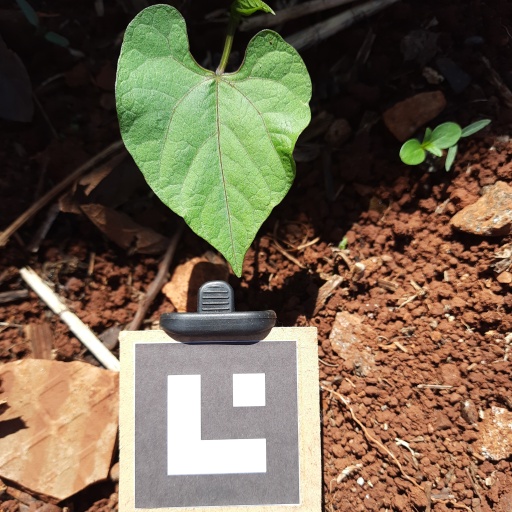
Observations: wavy surface, no eating holes, with soild dust, under sunlight